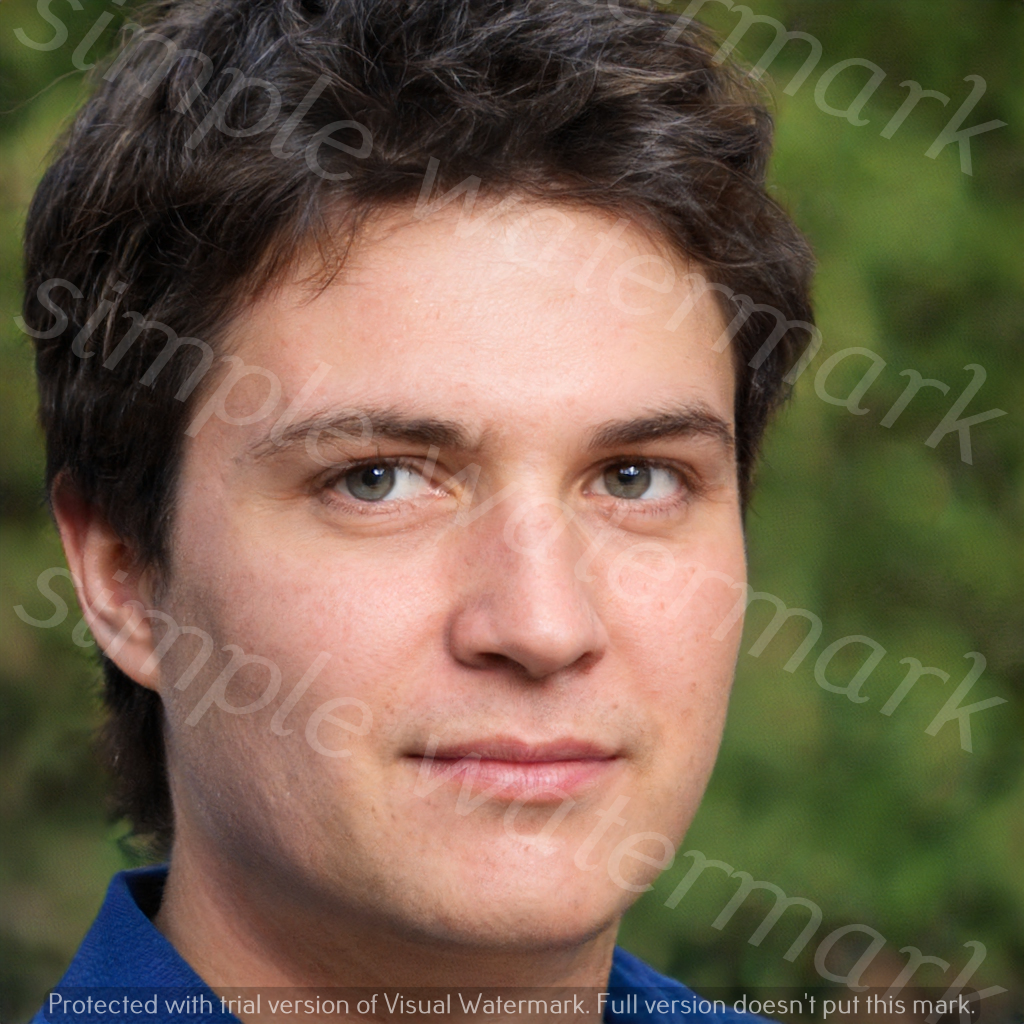
Label: Watermark